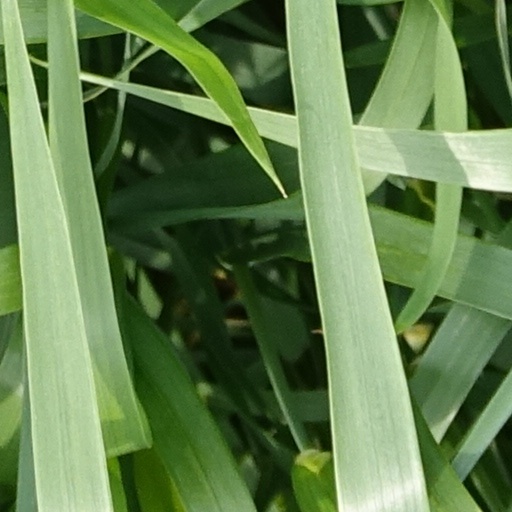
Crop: wheat